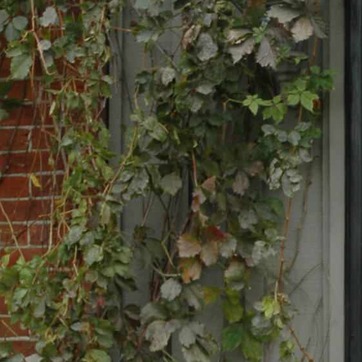
Material: foliage